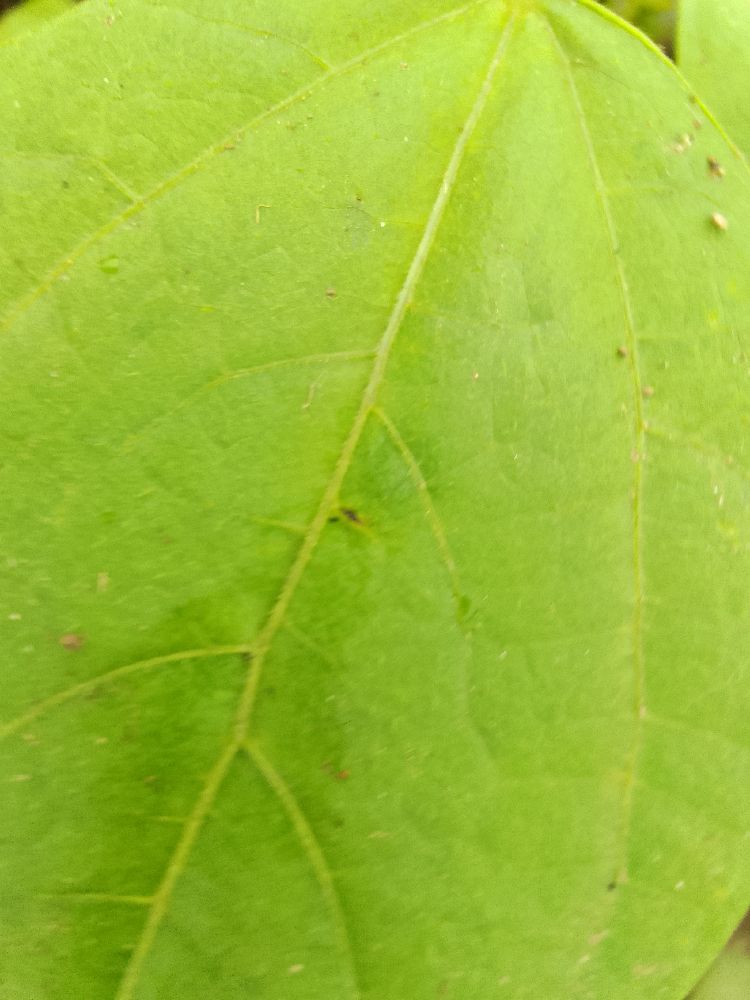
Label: healthy